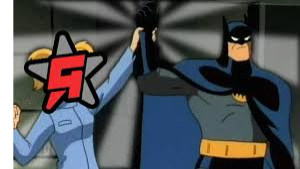
Portrait style: Cartoon Portrait